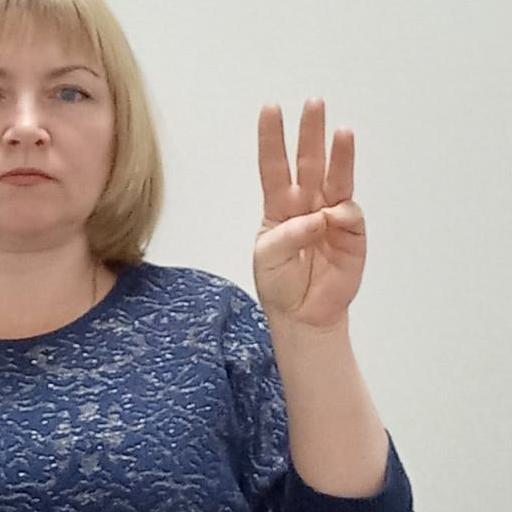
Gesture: three